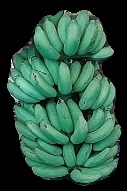
Variety: elakki-bale
Grade: grade1